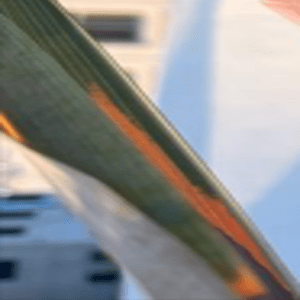
Label: Manganese Deficiency